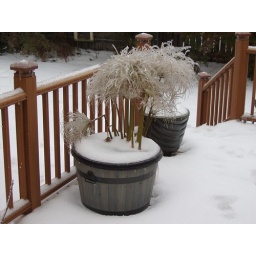
papyrus plant in frozen water feature